Brovst Municipality

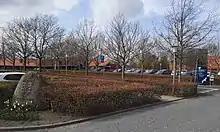
Former city hall in Brovst.

Approximately a third of the population lived in the municipality's seat of Brovst, with another third living in the remaining larger towns and villages of the municipality. The last third lived in rural areas or small villages. Smaller villages in the municipality include Ny Skovsgård.